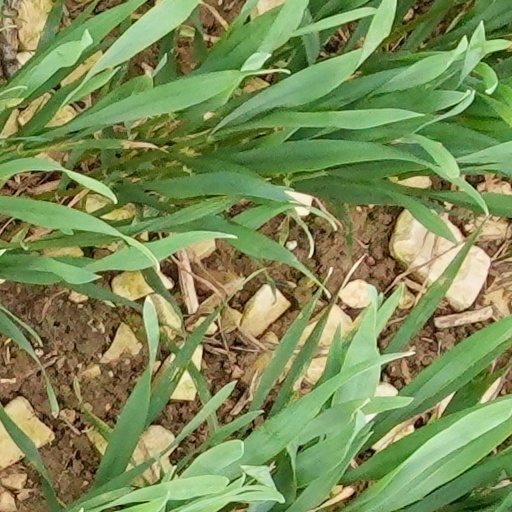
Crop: wheat